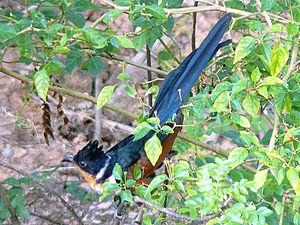
Le Coucou à collier, également appelé coucou à ailes marron ou coucou de Coromandel, est une espèce d'oiseaux de la famille des Cuculidae. C'est une espèce monotypique.